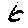
Label: 6